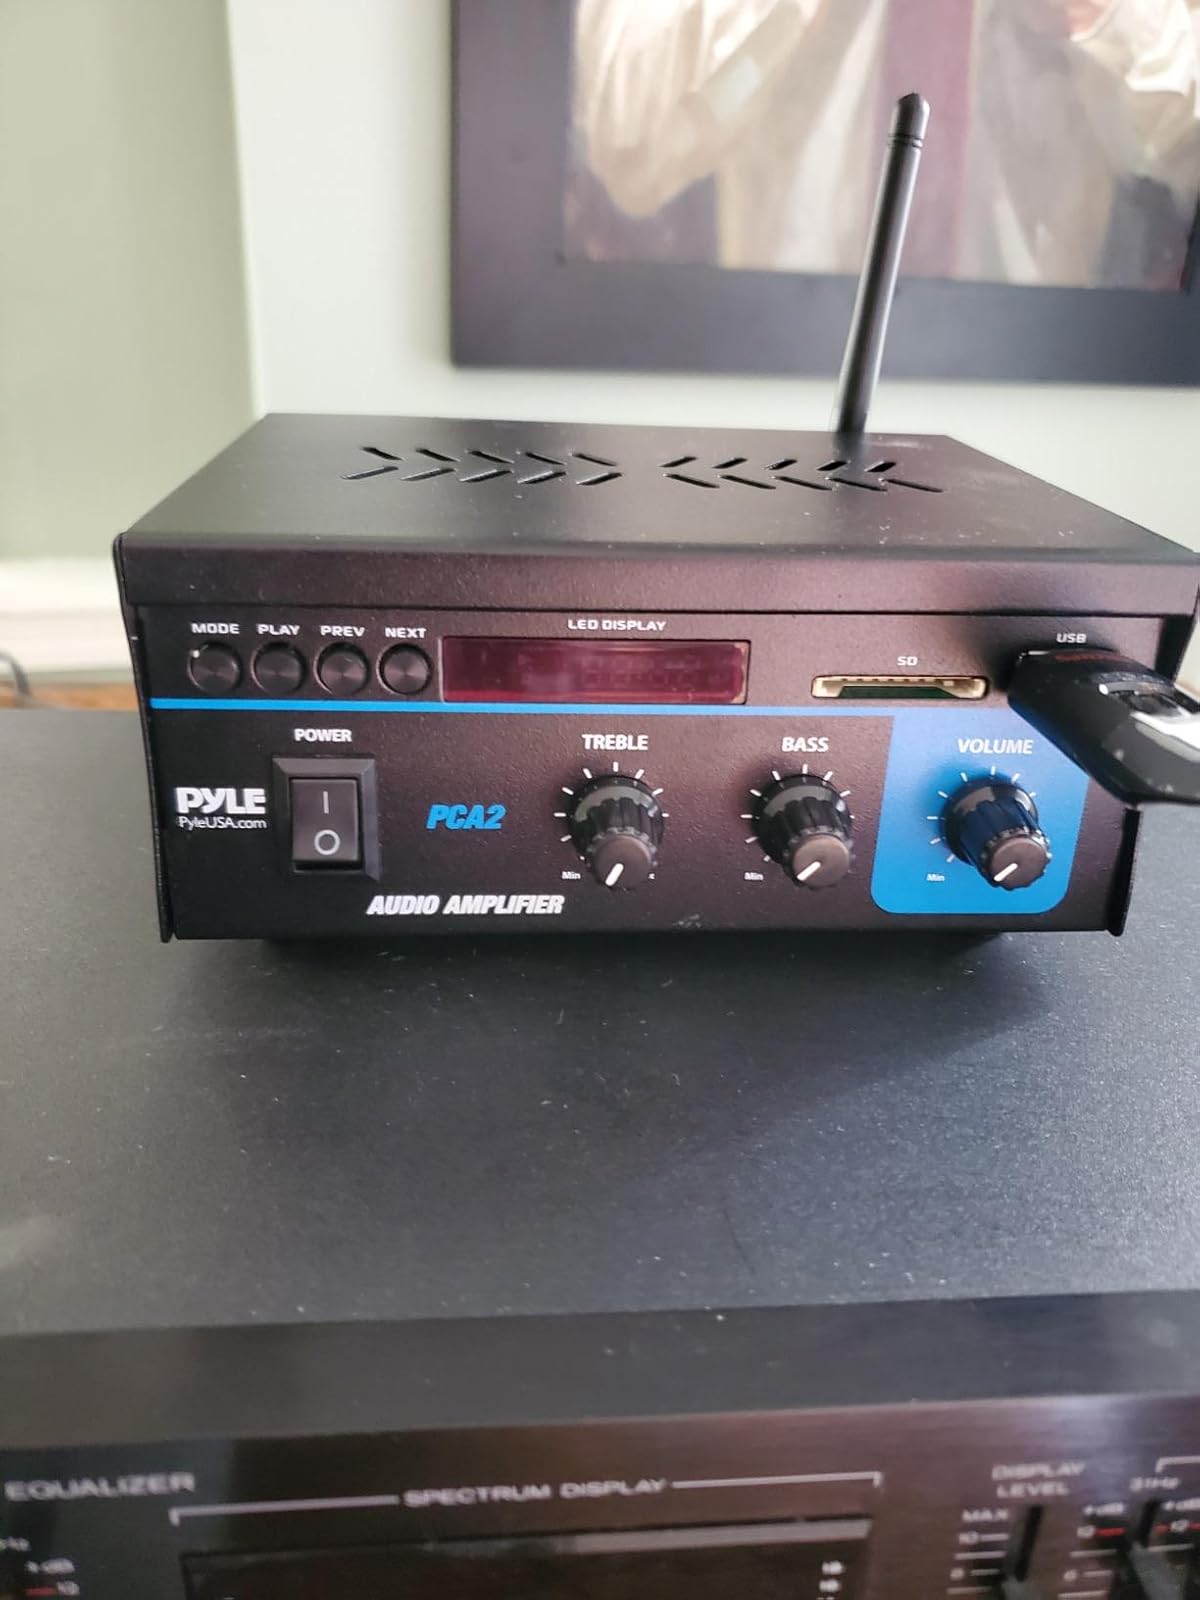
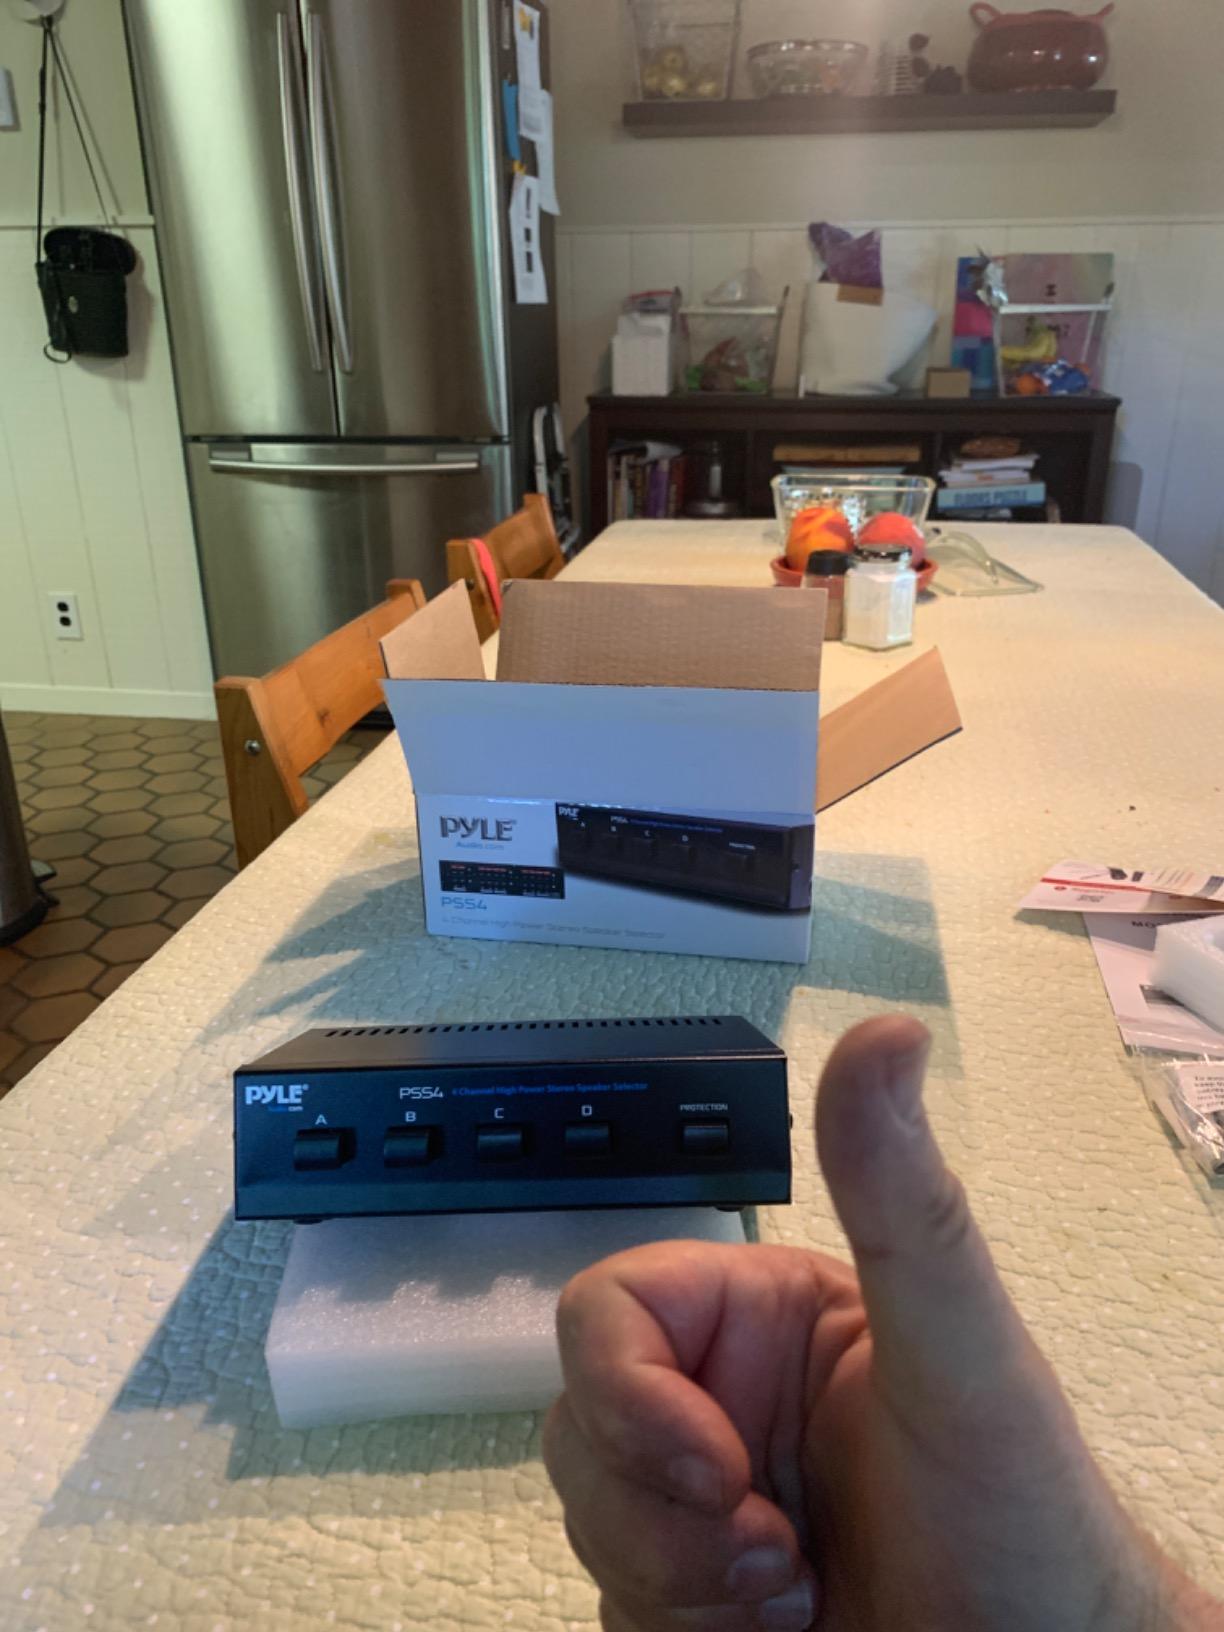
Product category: speaker
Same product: no